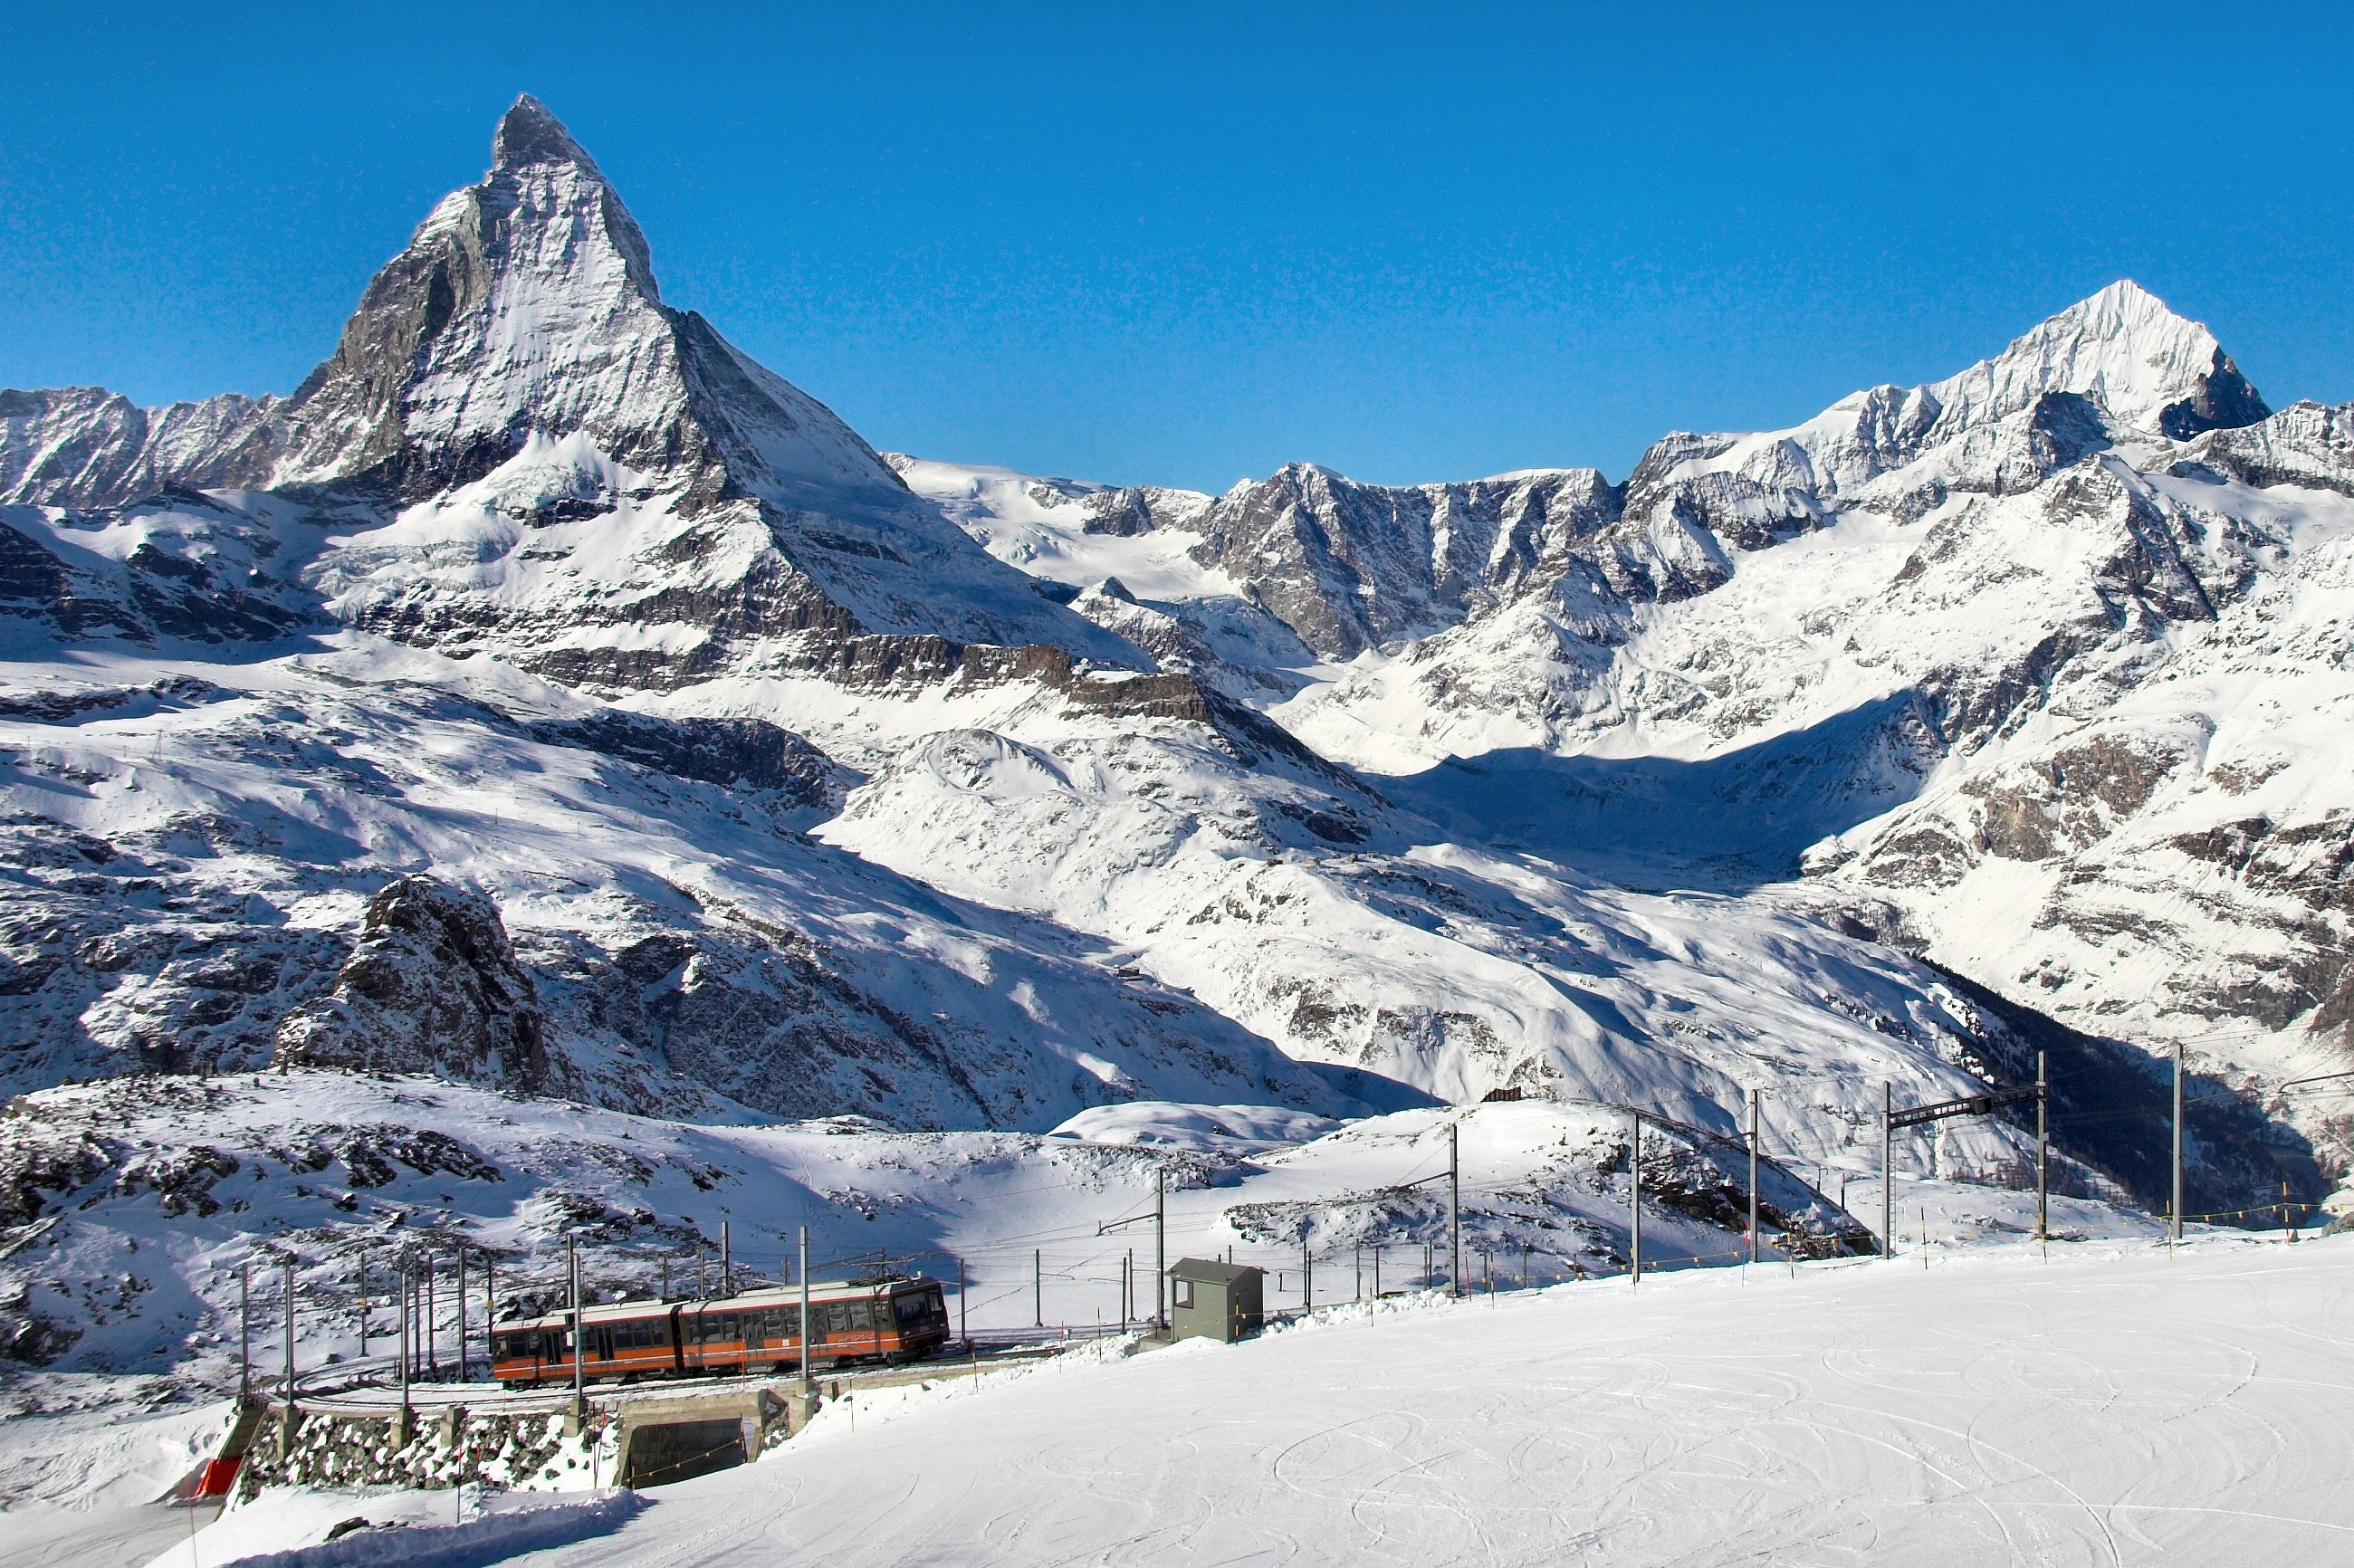
mountain, snow, cold, winter, white, mountain range, snowy, skiing, season, ridge, winter landscape, winter sport, massif, resort, mountains, alps, suisse, cirque, winter dream, wintry, piste, landform, ski touring, mountain pass, gornergrat, matterhorn, nordic skiing, ski mountaineering, ski equipment, geographical feature, mountainous landforms, geological phenomenon